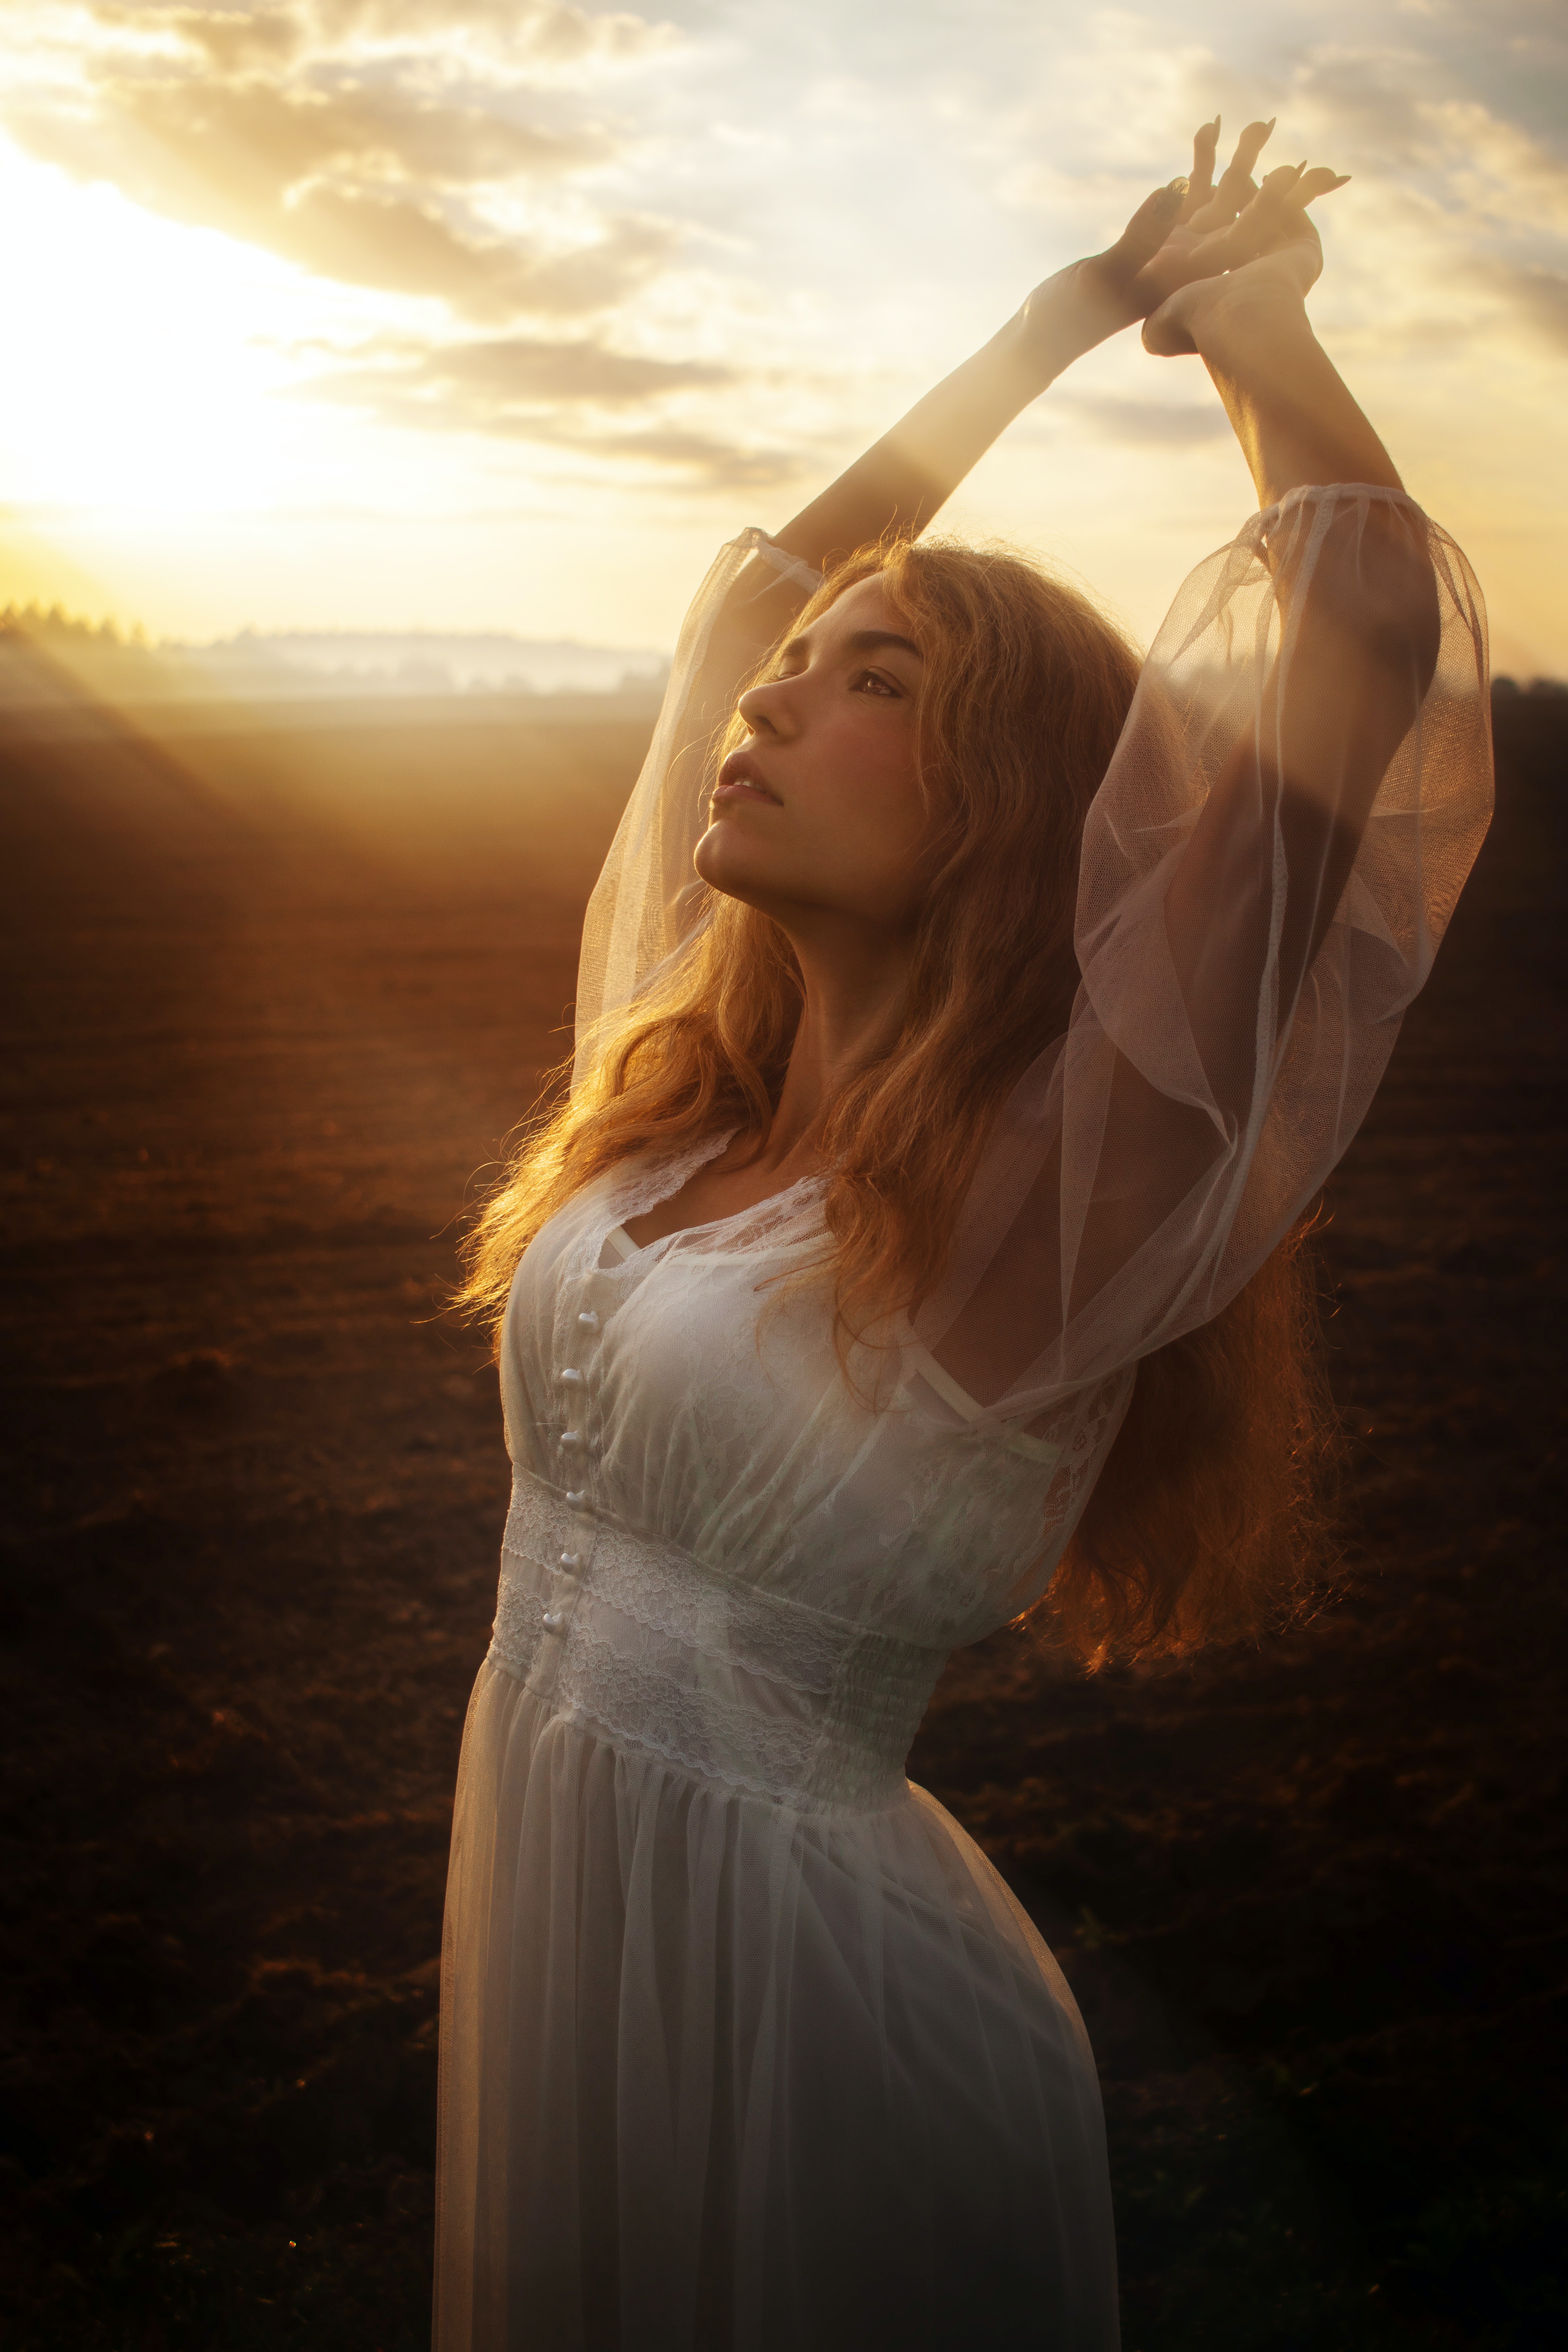
girl, hair, cloud, hand, sky, shoulder, wedding dress, People in nature, bridal clothing, plant, flash photography, human body, happy, dress, bride, gown, gesture, sunlight, atmospheric phenomenon, grass, bridal veil, landscape, lens flare, bridal accessory, grassland, sunrise, meadow, beauty, formal wear, long hair, backlighting, veil, cg artwork, romance, sunset, brown hair, evening, headpiece, stock photography, sun, ceremony, portrait photography, rock, love, wedding, fashion accessory, portrait, photo shoot, model, field